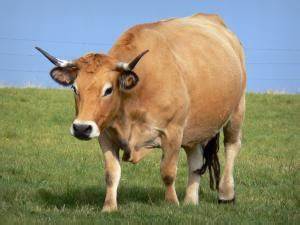
Label: mucca